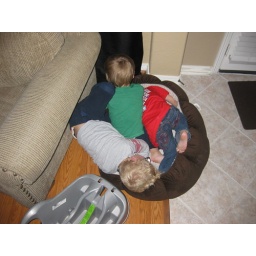
Cooper, Logan, and Scarlet in Barnes's dog bed